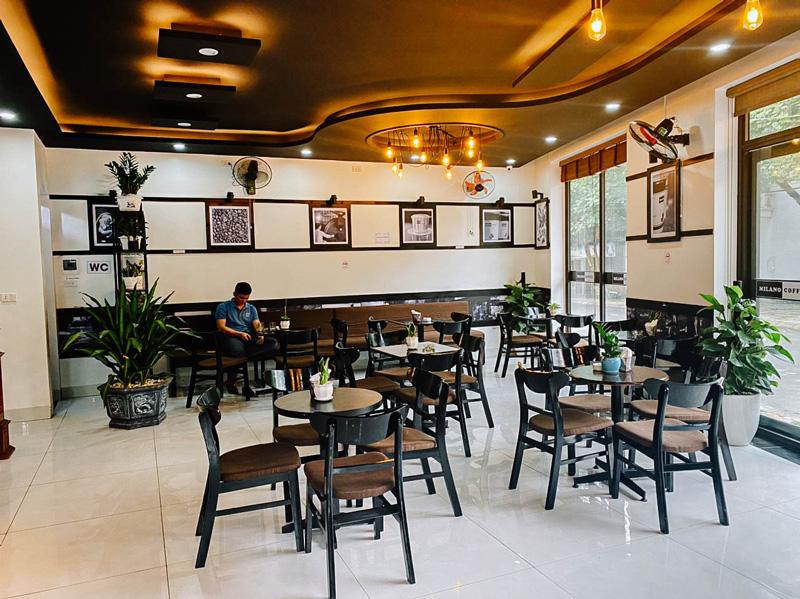
ở bên trong cửa hàng có sự xuất hiện của nhiều bộ bàn ghế